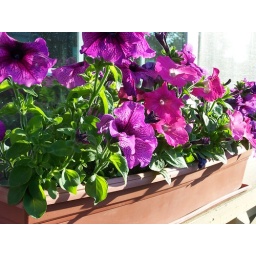
Petunias in the window box